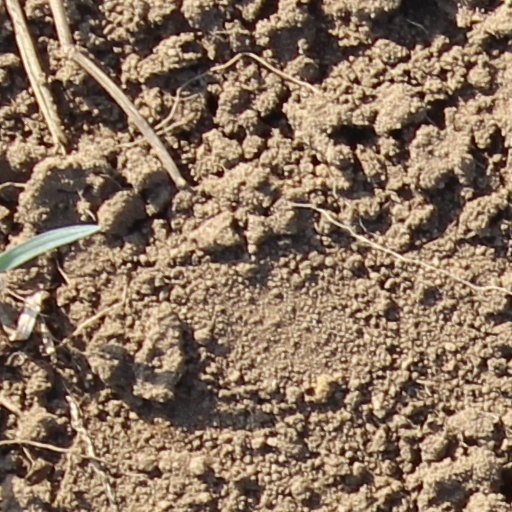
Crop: wheat